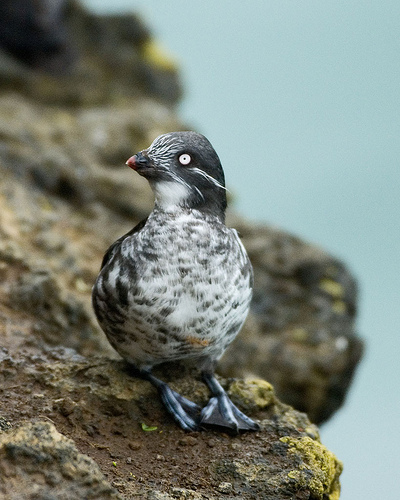
this bird has a white with gray speckled appearance on its belly and breast, with gray crown and white superciliary.
medium sized grey bird, with a grey head and feet and small orange beak and grey streaks on its body.
a short white and gray bird with small white eyes and webbed feet.
a medium sized bird that is mostly white and black with a short pointed bill
this colorful bird has a short bill, a mottled white & black body, blue and black tarsus, and webbed feet.
this bird is white with black and has a very short beak.
this bird has wings that are black and has a spotted belly
this bird has wings that are black and has a white belly
this bird has wings that are black and has a spotted belly
this bird is white and black in color, and has a stubby beak.
Species: Least Auklet